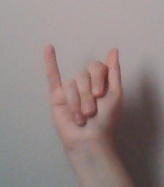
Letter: meem